Delaware

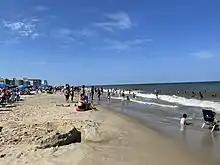
Rehoboth Beach, a popular vacation spot during the summer months

Delaware's agricultural output consists of poultry, nursery stock, soybeans, dairy products and corn.